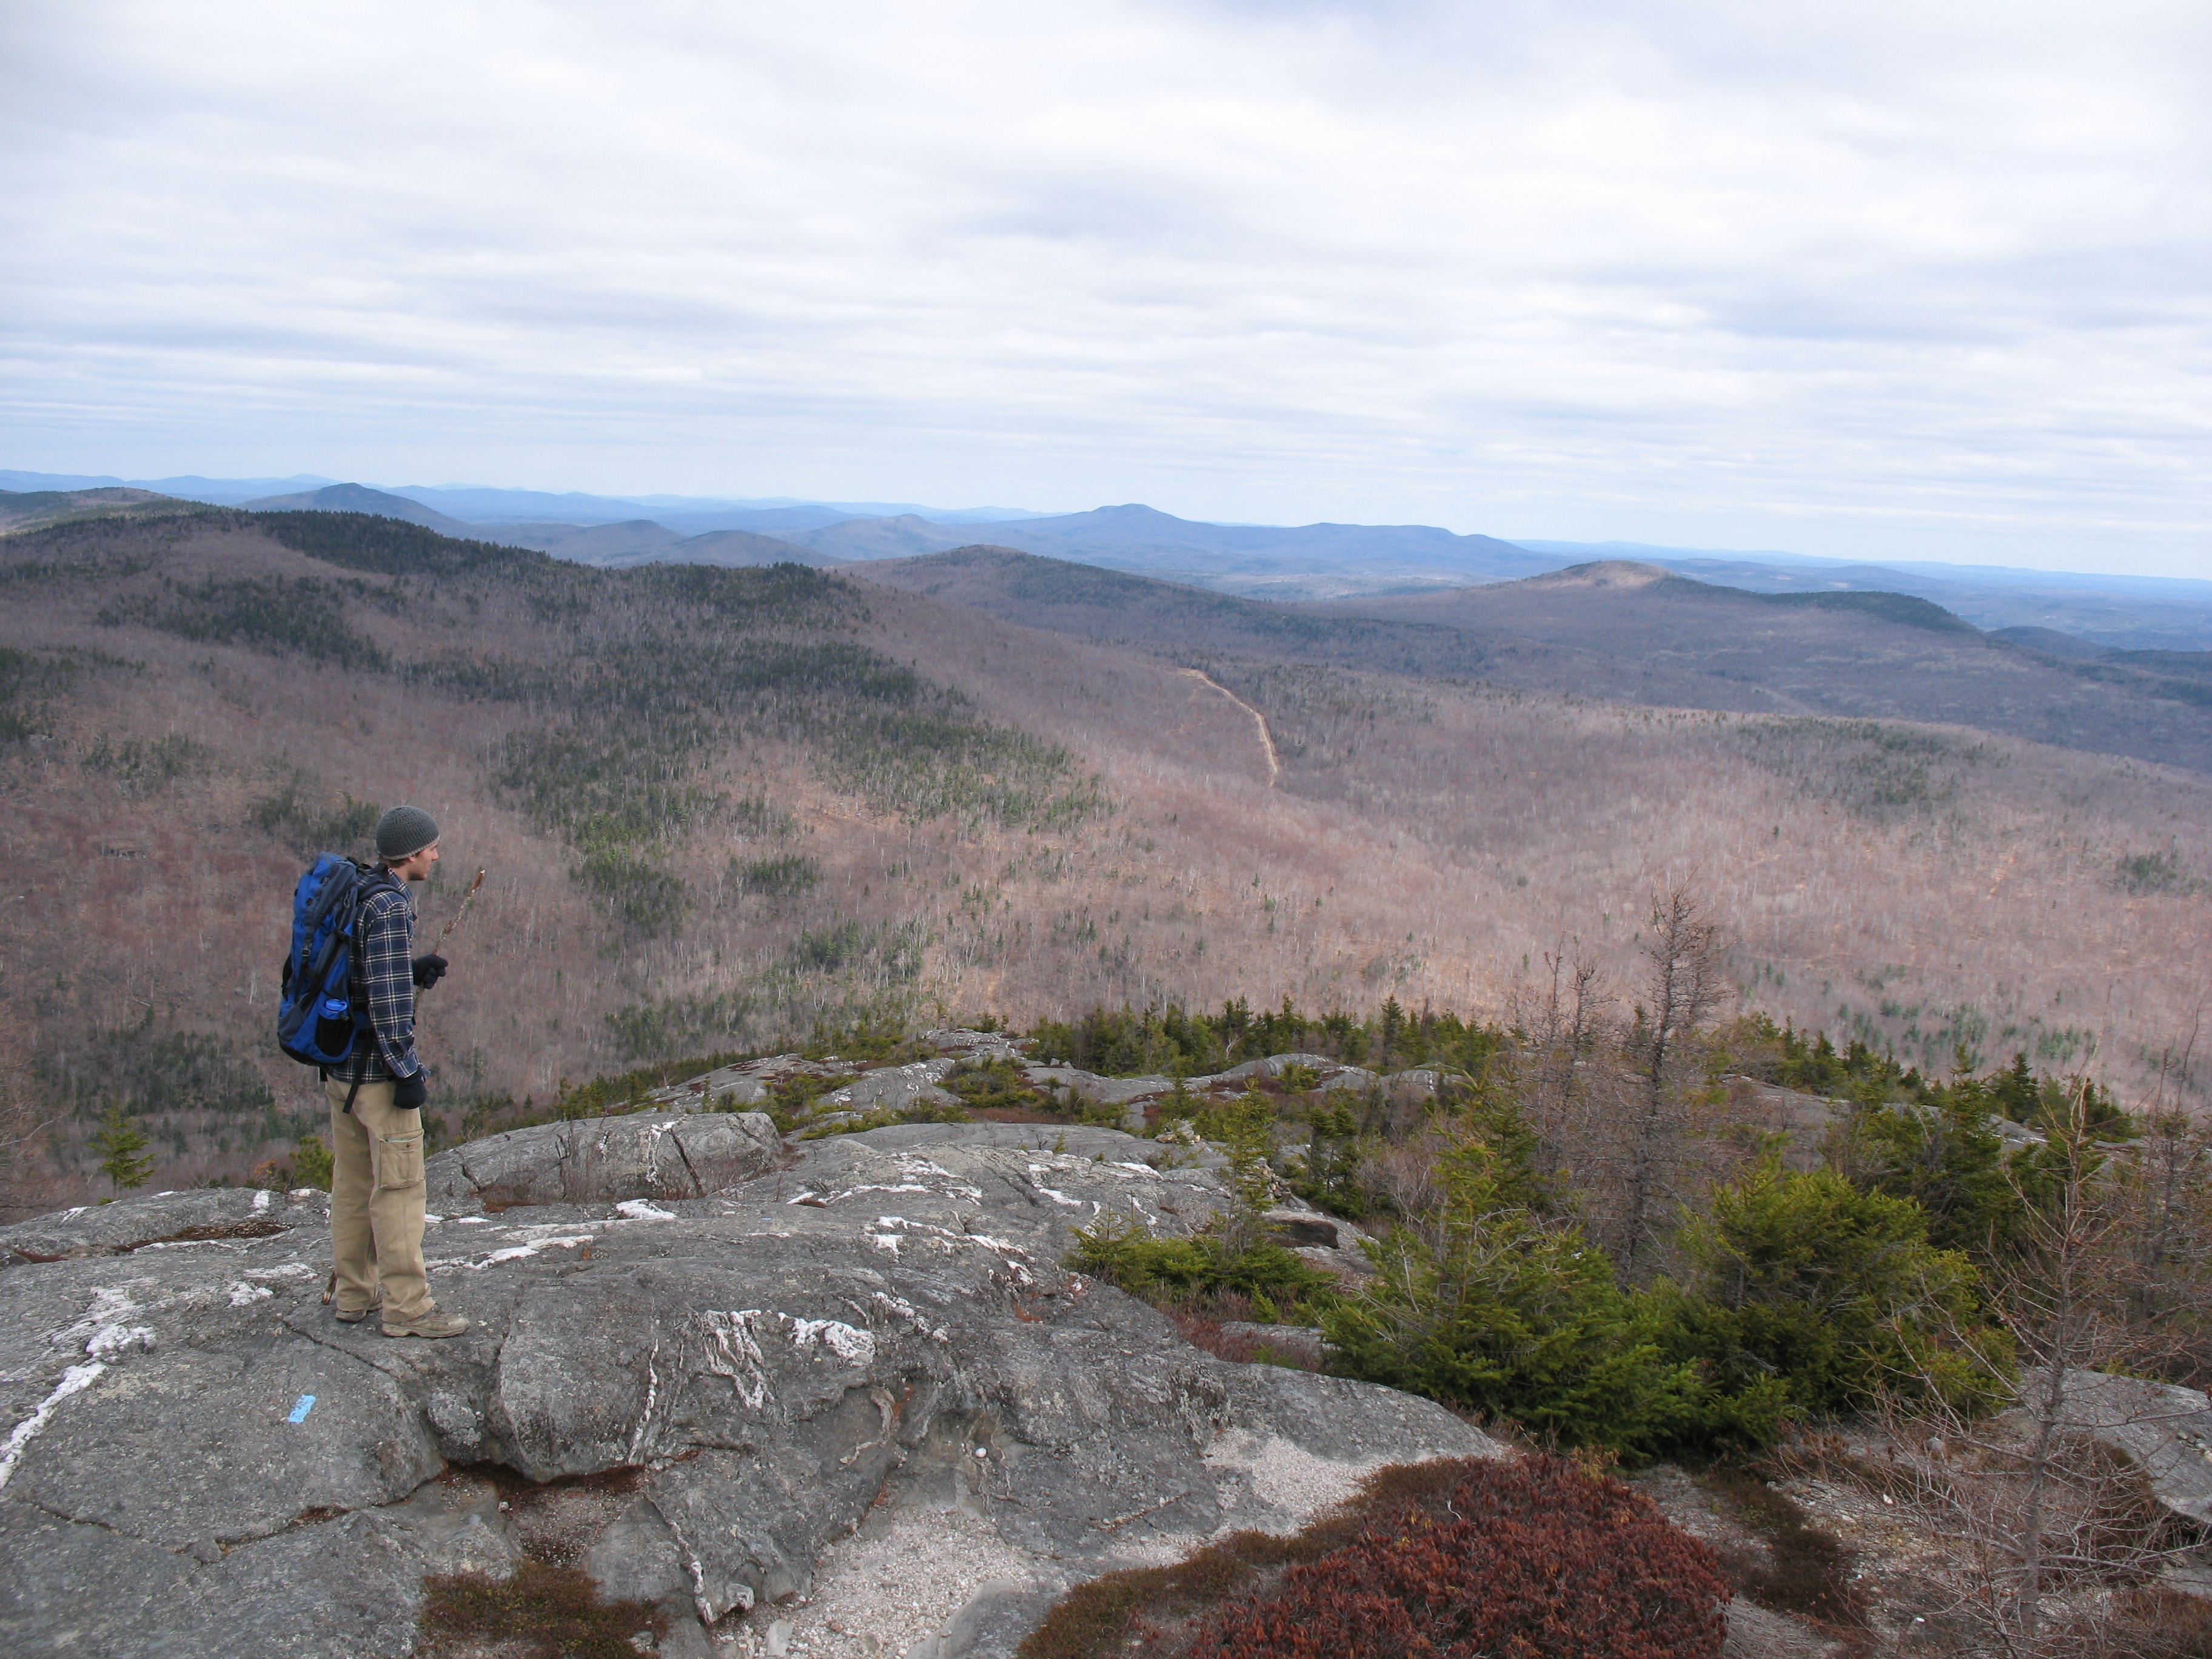
man, landscape, nature, outdoor, rock, wilderness, walking, mountain, hiking, trail, adventure, backpack, valley, recreation, hike, backpacker, ridge, geology, sports, trekking, mountains, backpacking, badlands, plateau, fell, active, wadi, landform, outdoor recreation, geographical feature, mountainous landforms